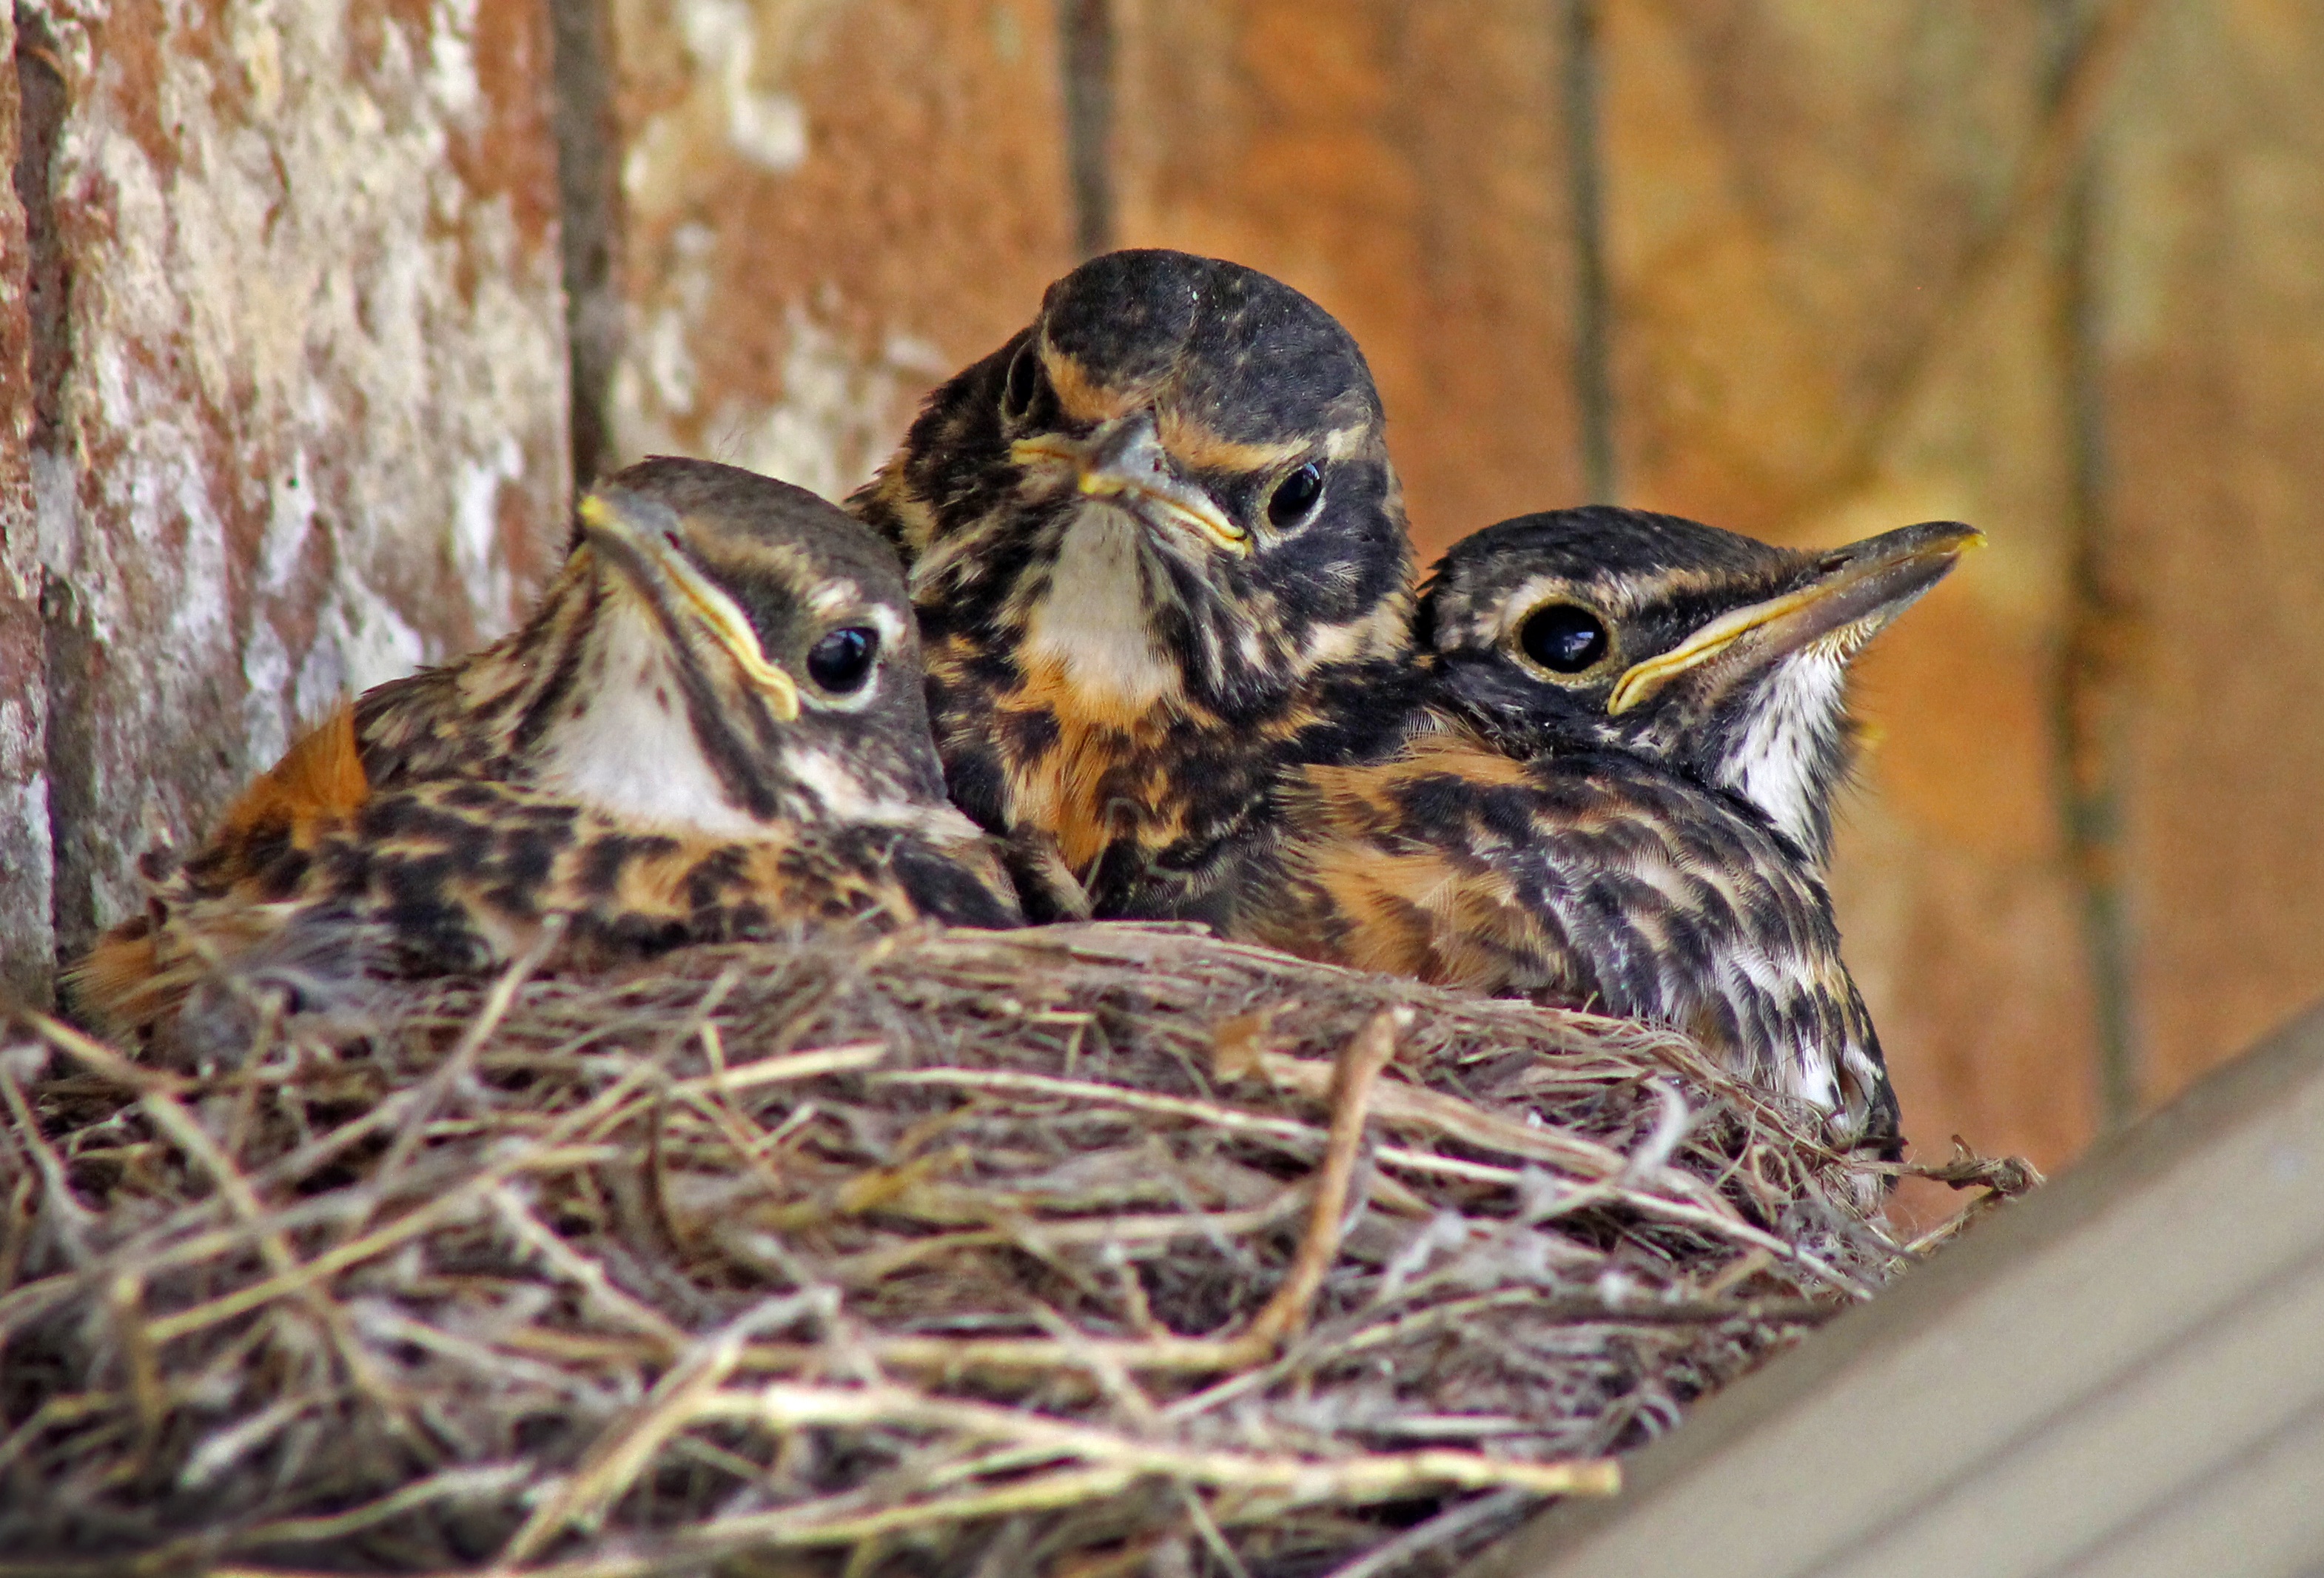
nature, bird, animal, cute, wildlife, wild, young, beak, baby, robin, feather, fauna, robins, brambling, wren, baby birds, young birds, baby robins, old world flycatcher, babies in nest